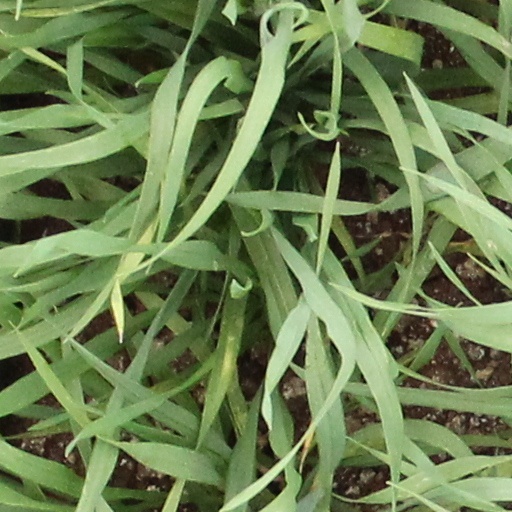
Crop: wheat